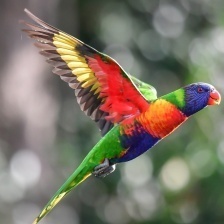
Species: RAINBOW LORIKEET
Scientific name: TRICHOGLOSSUS MOLUCCANUS
ImageNet parent category: lorikeet